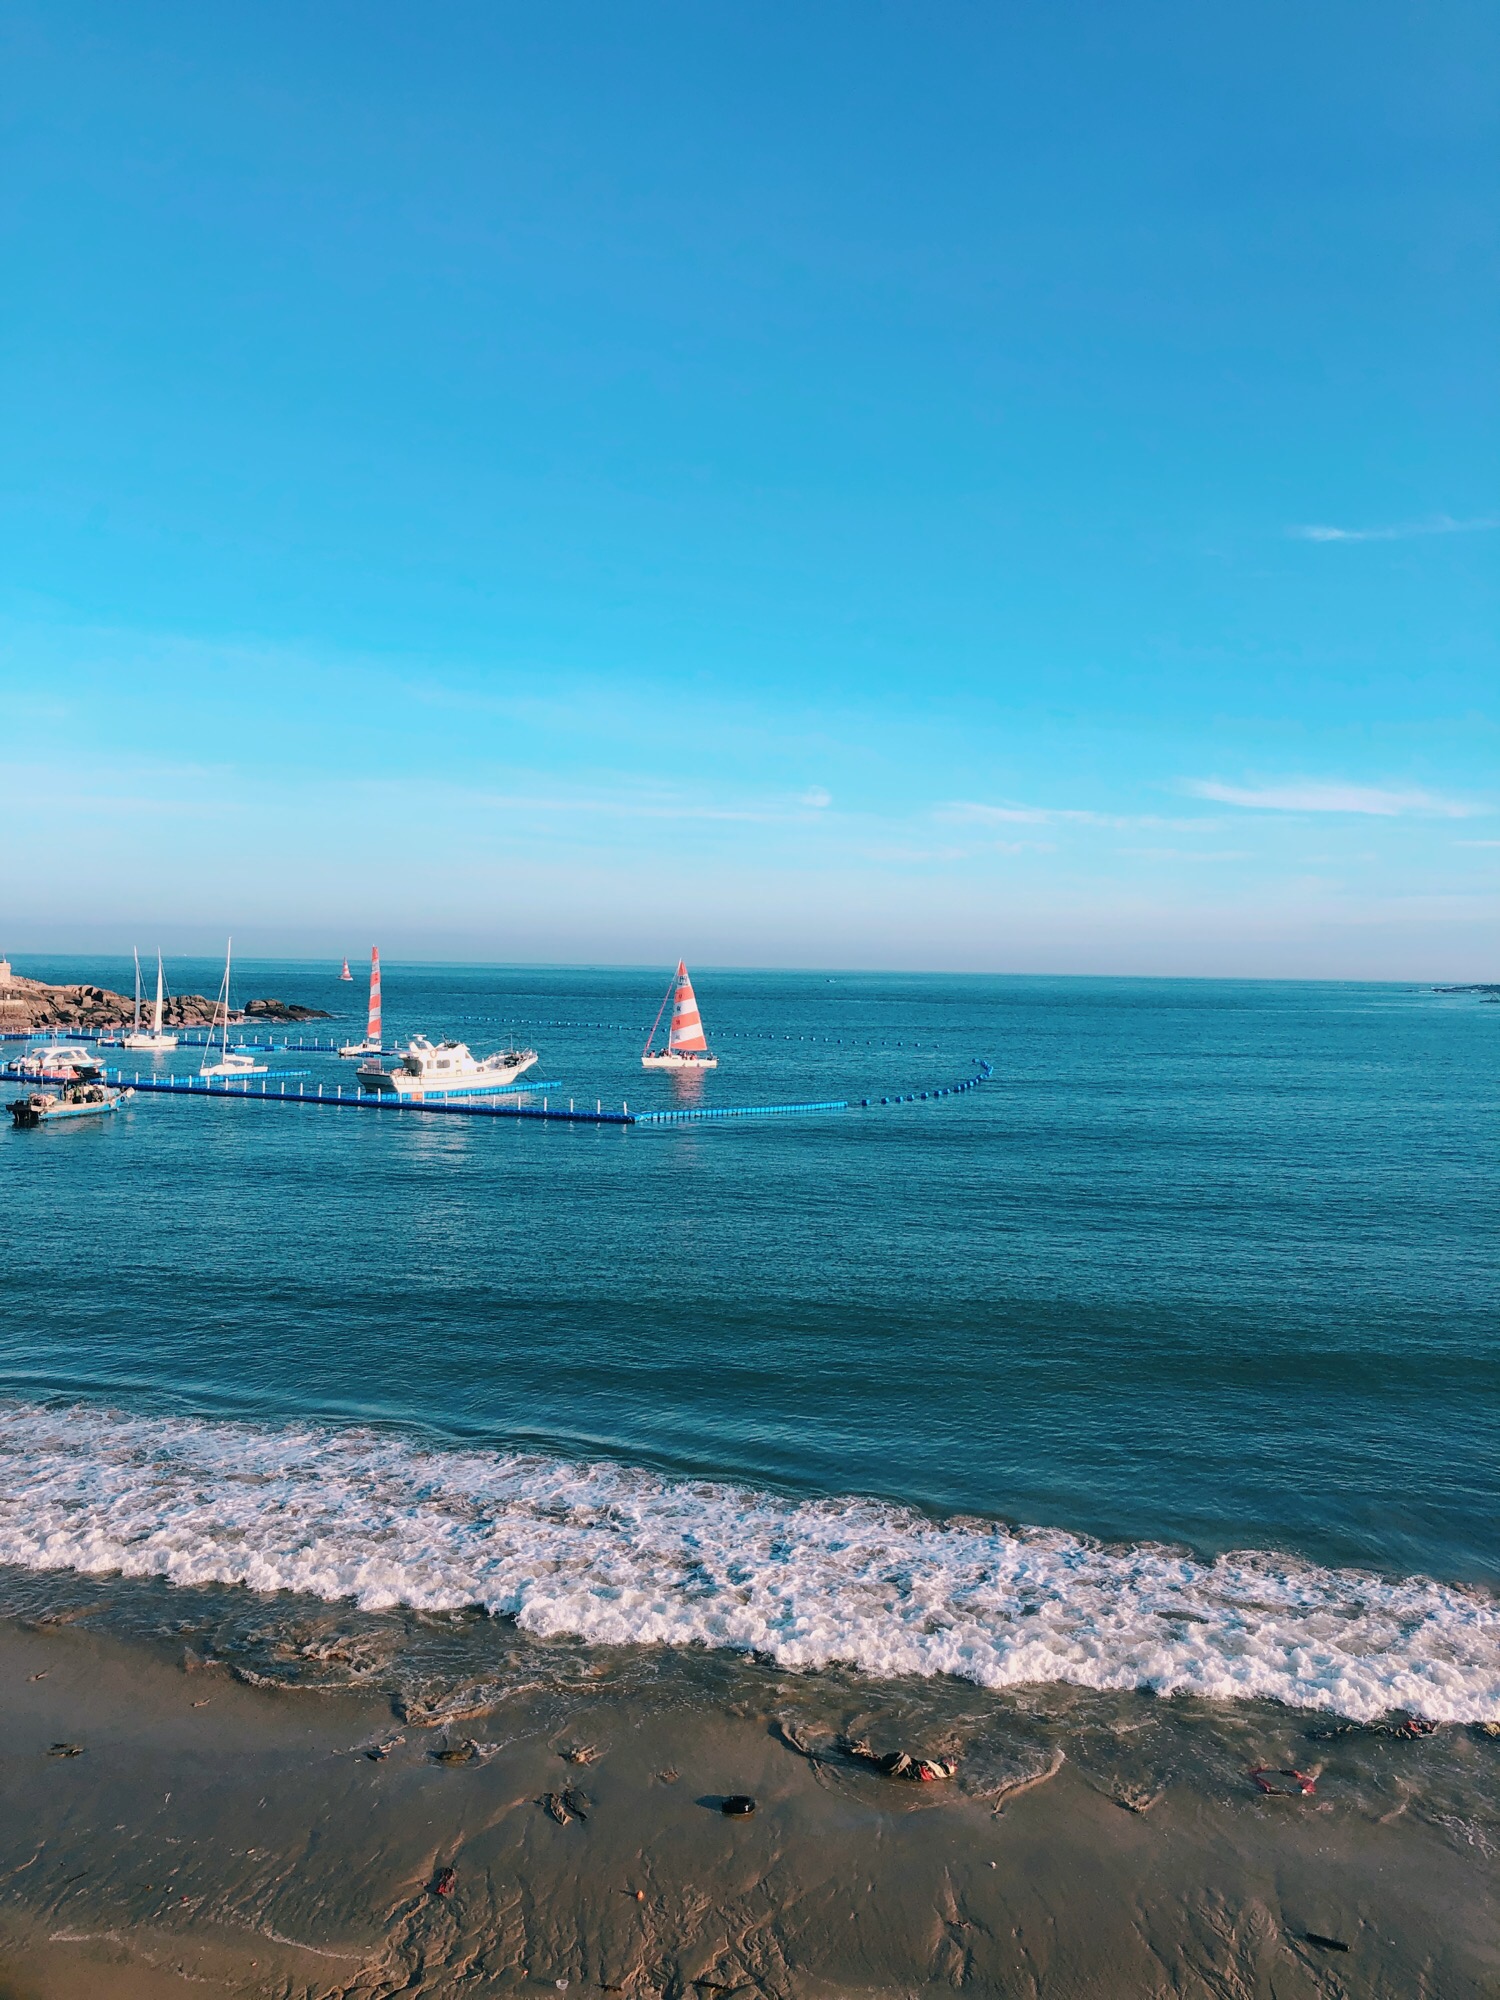
sea, body of water, sky, blue, beach, ocean, horizon, coast, water, shore, wave, daytime, cloud, coastal and oceanic landforms, azure, vacation, summer, calm, wind wave, waterway, tourism, sand, bay, landscape, photography, tide, sound, wind, vehicle, city, channel, inlet